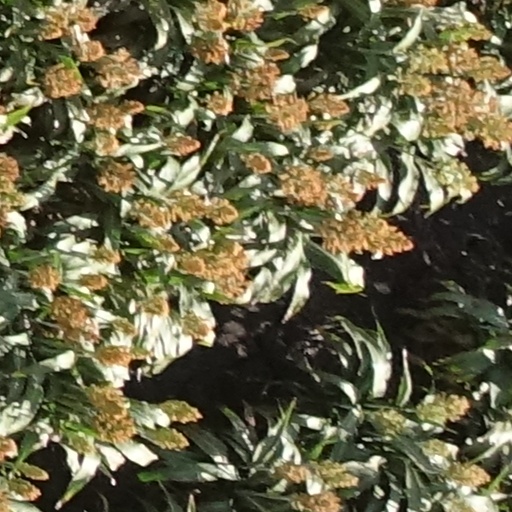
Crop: sorghum